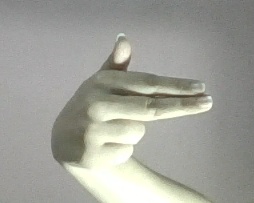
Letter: ghain